Richard Calland

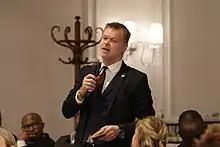
Calland in 2018

Richard J. T. Calland (born 10 July, 1964) is a British-South African writer and political analyst. Until 2023 Calland was Associate Professor of Public Law at the University of Cape Town. He subsequently was appointed Adjunct Associate Professor at the Wits School of Government and a Fellow of the Cambridge Institute for Sustainability Leadership. He is a co-director of Sustainability Education and has been a columnist for the "Mail & Guardian" since 2001.